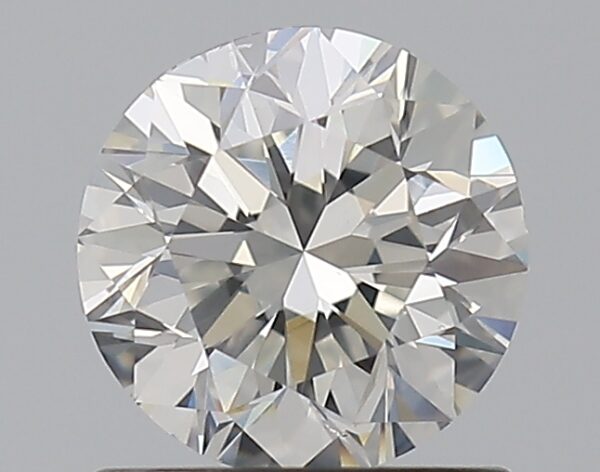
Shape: round
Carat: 0.9
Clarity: SI1
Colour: H
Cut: GD
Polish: EX
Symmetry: VG
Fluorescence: N
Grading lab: GIA
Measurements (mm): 5.93 x 5.97 x 3.93